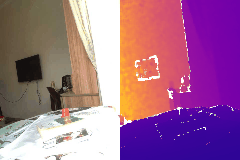
Label: book